Sympathy

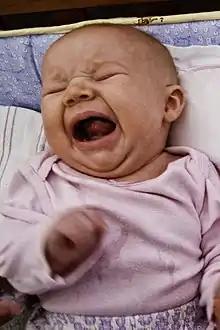
A baby will often cry at the sound of another baby's cries.

Sympathy is a stage in social and moral development. It typically arises when a child is between two and three years old, although some instances of empathic emotion can be seen as early as 18 months. Basic sharing of emotions, a precursor for sympathy, can be seen in infants. For example, babies will often begin to cry when they hear another baby crying nearby. This suggests the infant can recognize emotional cues in its environment, even if it cannot fully comprehend the emotion. Another milestone in child development is the ability to mimic facial expressions. Both of these processes act on sensory and perceptual pathways; executive functioning for empathic emotions does not begin during these early stages. Because of this, children and young adults experience another person's pain differently: Young children tend to be negatively aroused more often in comparison to the older subjects.